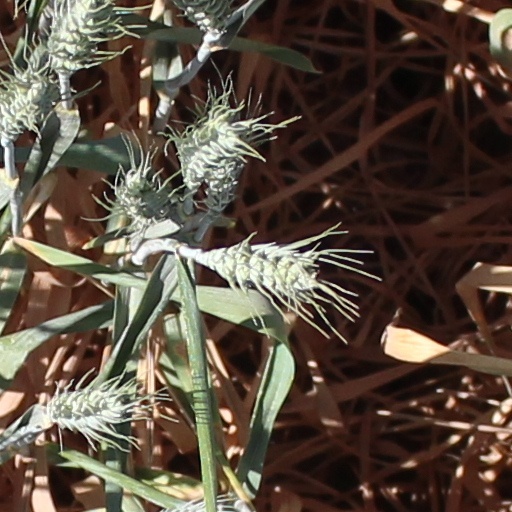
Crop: wheat